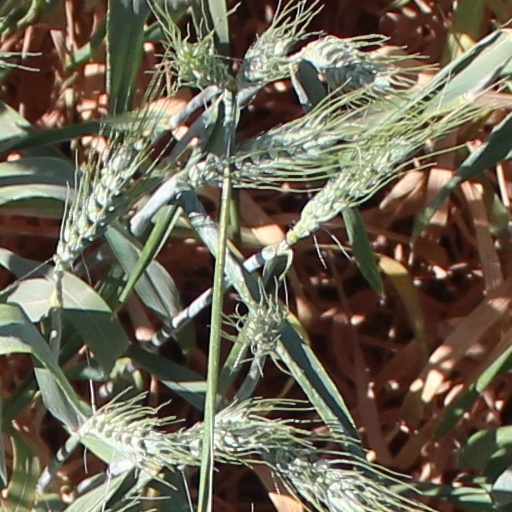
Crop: wheat